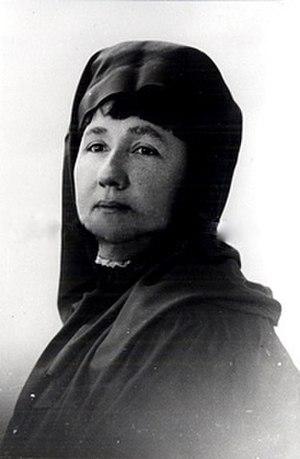
Ikbal Hanimefendi ou Ikbal Hanem, née le 22 octobre 1876, morte le 10 février 1941, est à l'origine une esclave circassienne déportée en Égypte, devenue la première épouse de Abbas Hilmi II Pacha, le dernier khédive d'Égypte et du Soudan.